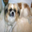
Label: dog